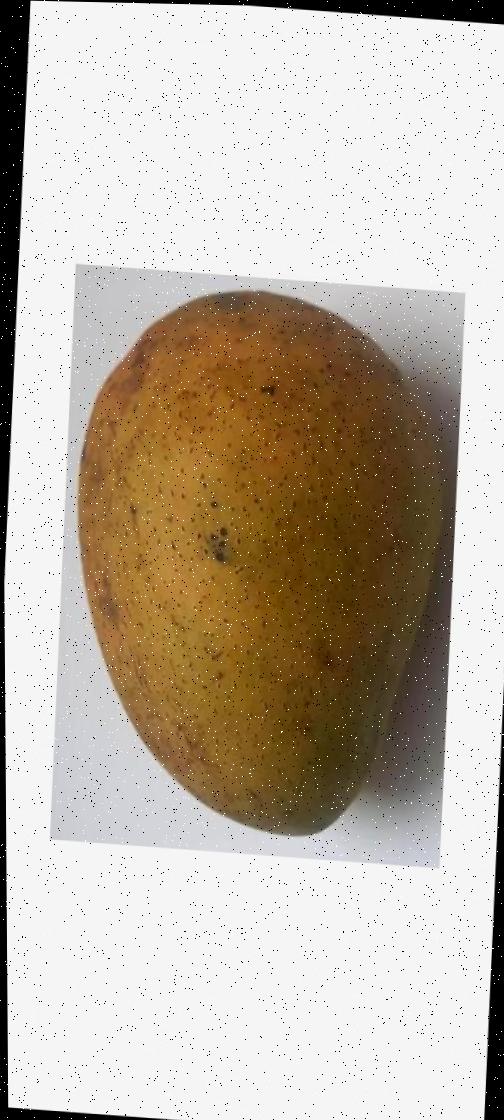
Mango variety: Ashshina Classic